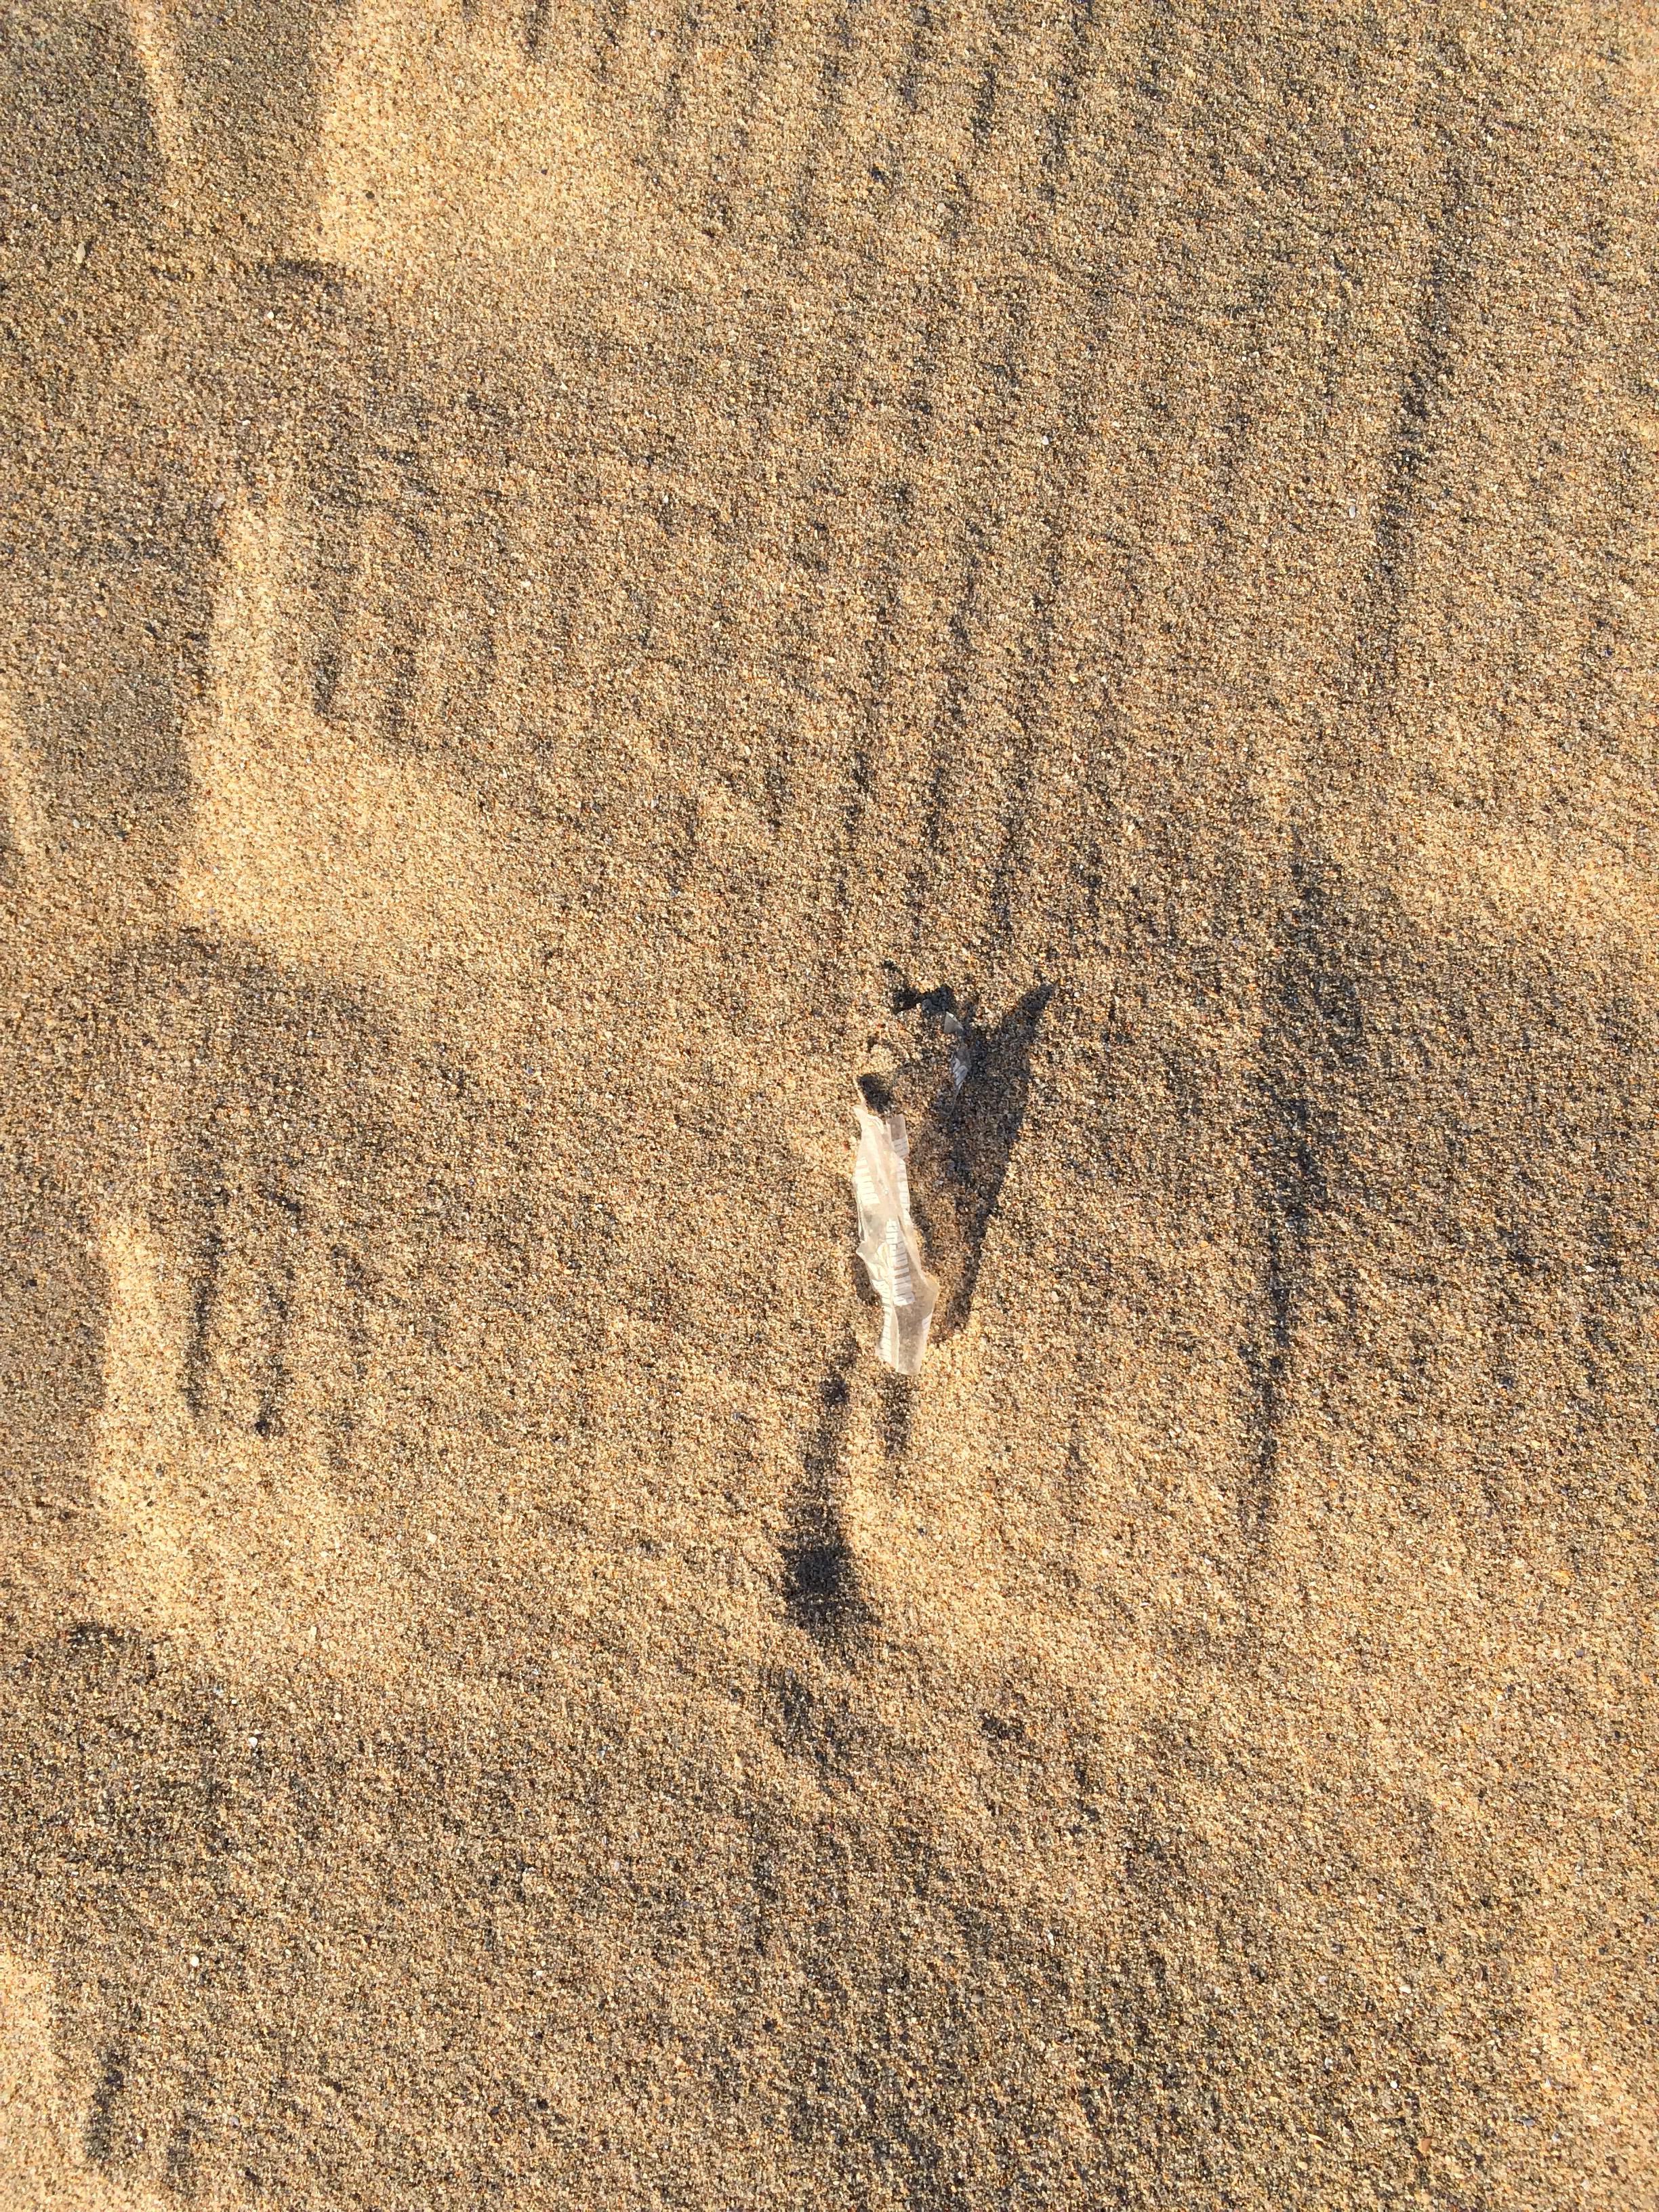
Object: Plastic film (Plastic bag & wrapper)